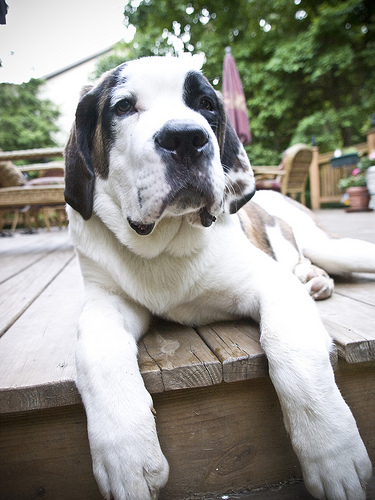
Breed: saint bernard